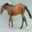
Label: horse